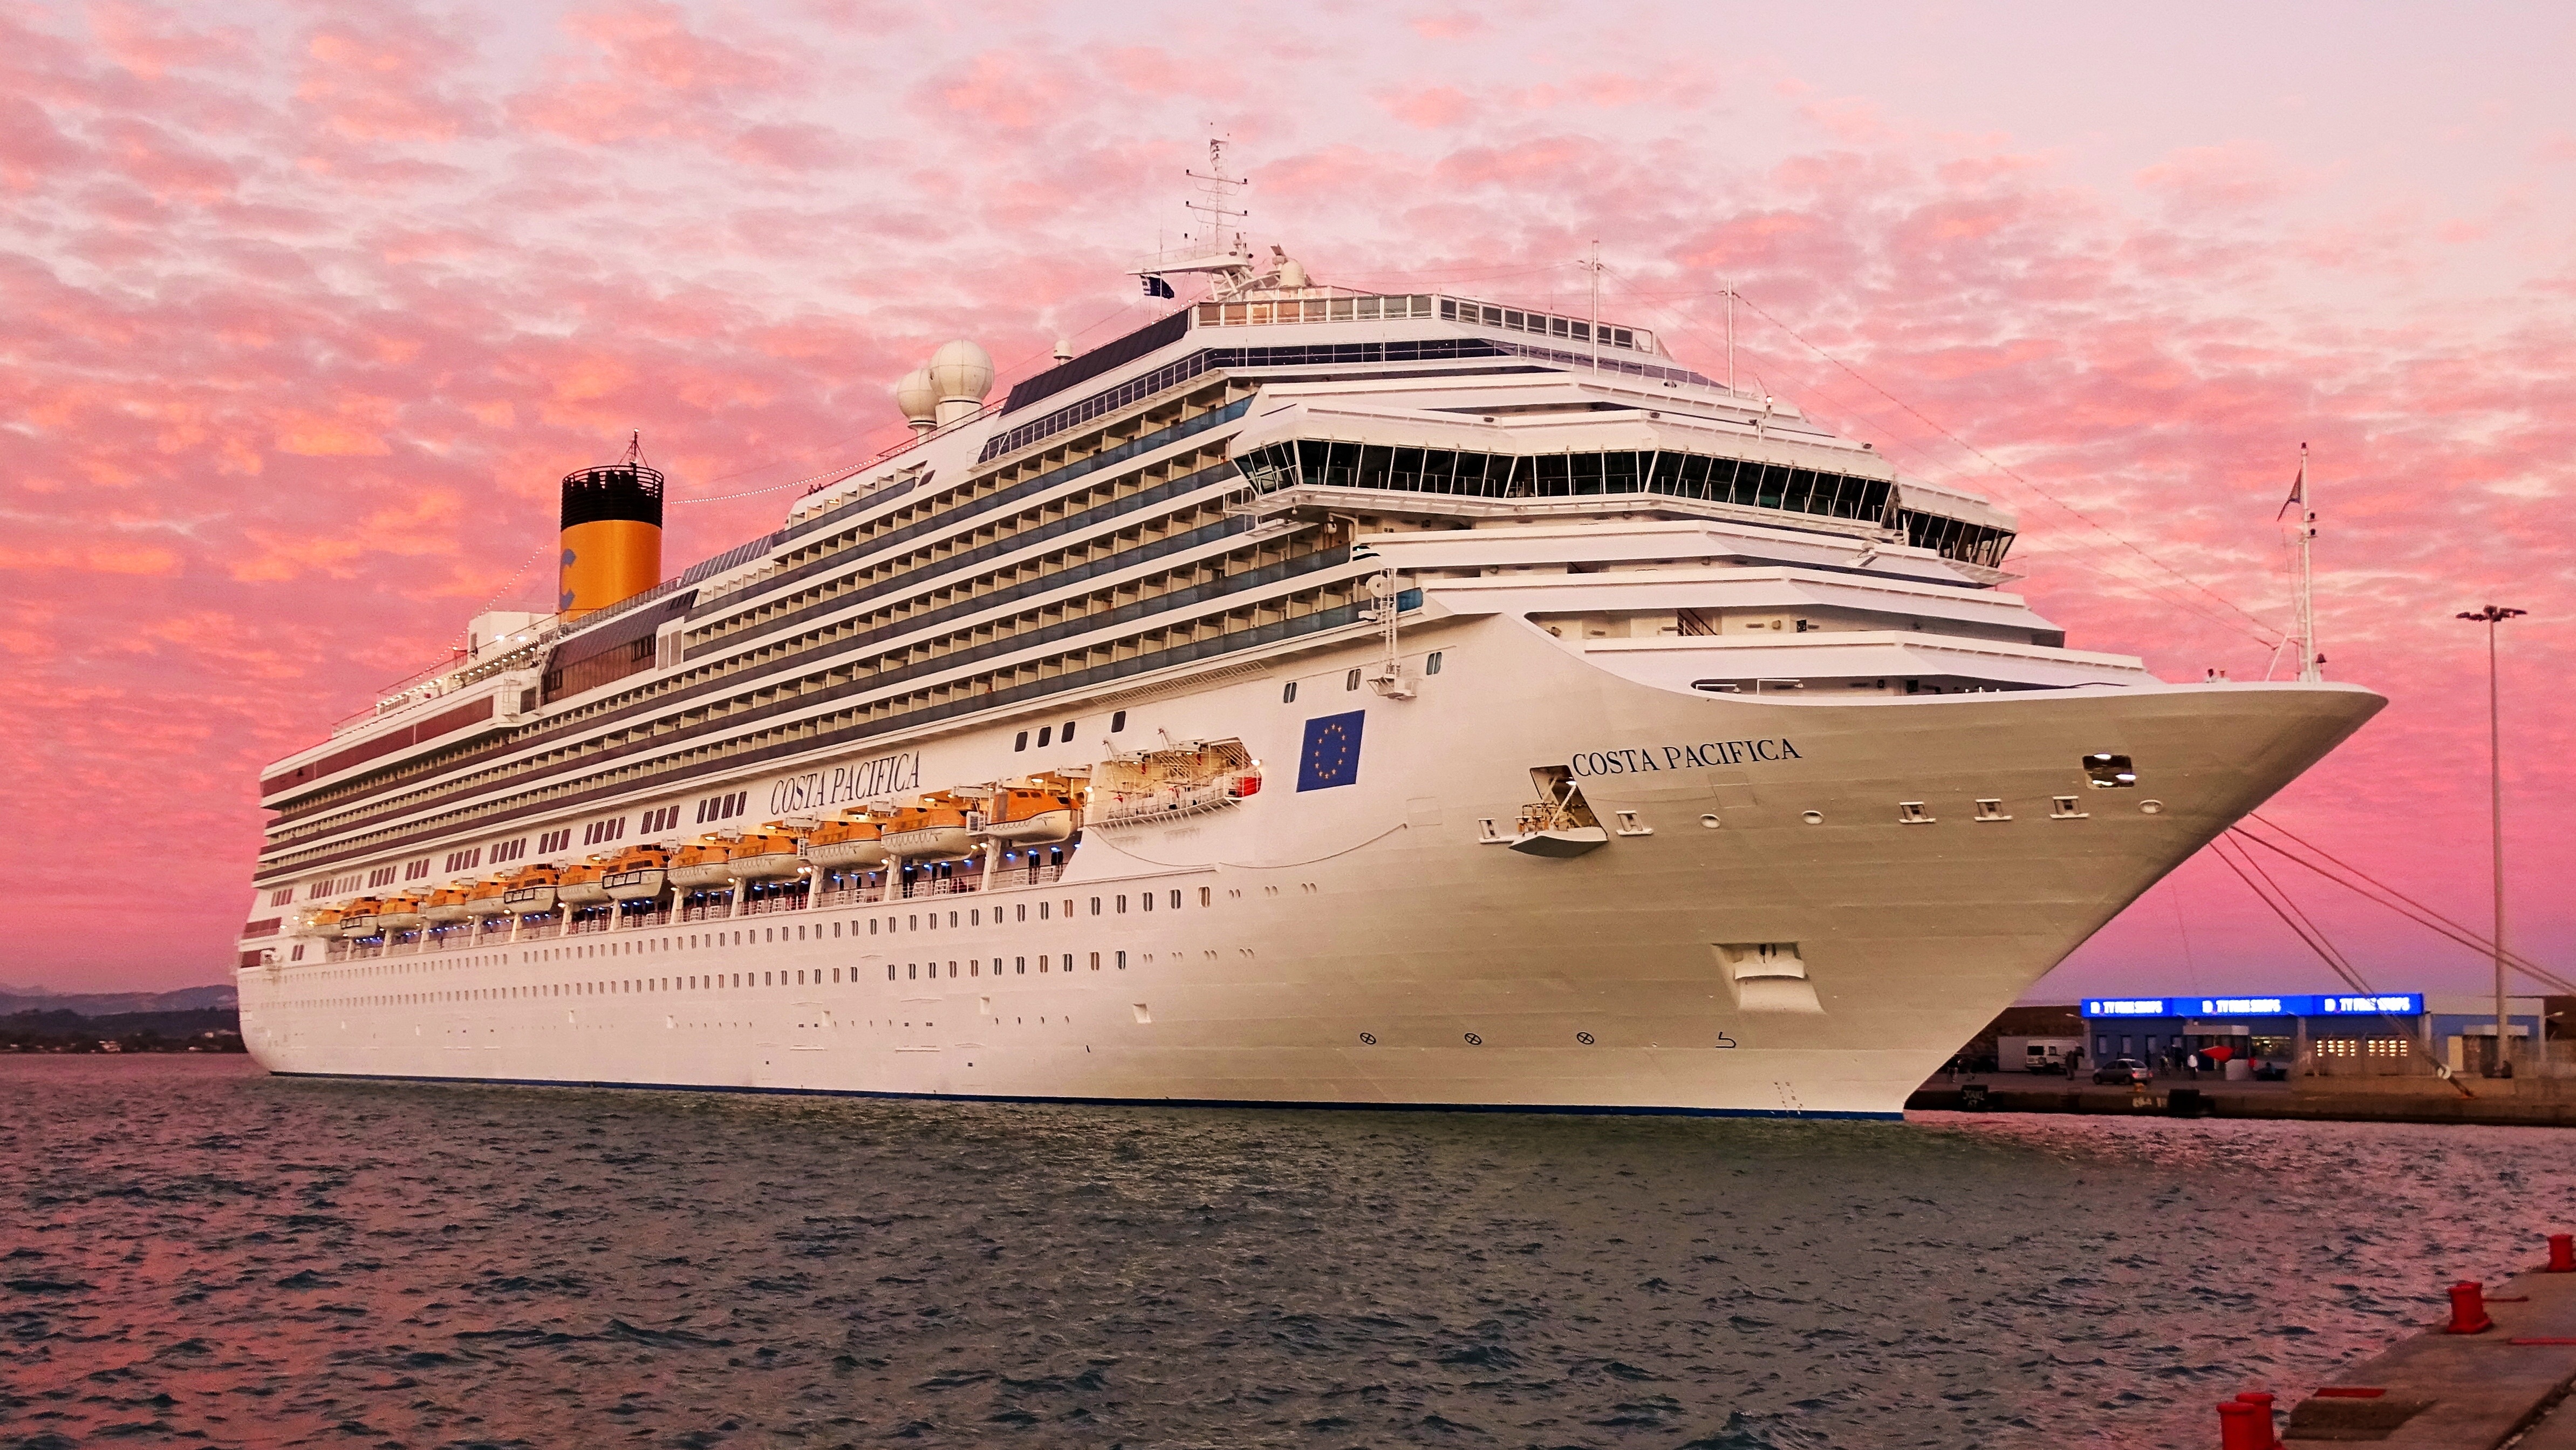
sea, water, sky, deck, ship, travel, vehicle, holiday, tourism, cruise, watercraft, cruise ship, mood, seafaring, motor ship, passenger ship, ship travel, ship deck, freight transport, ocean liner